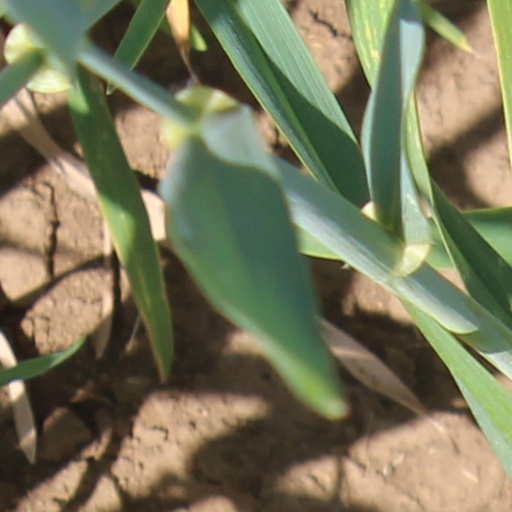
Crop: wheat